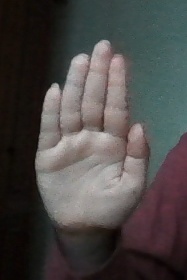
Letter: seen